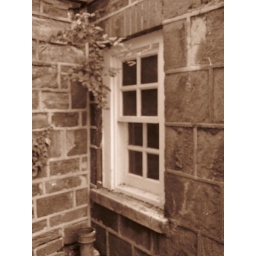
white window with ivy, in sepia